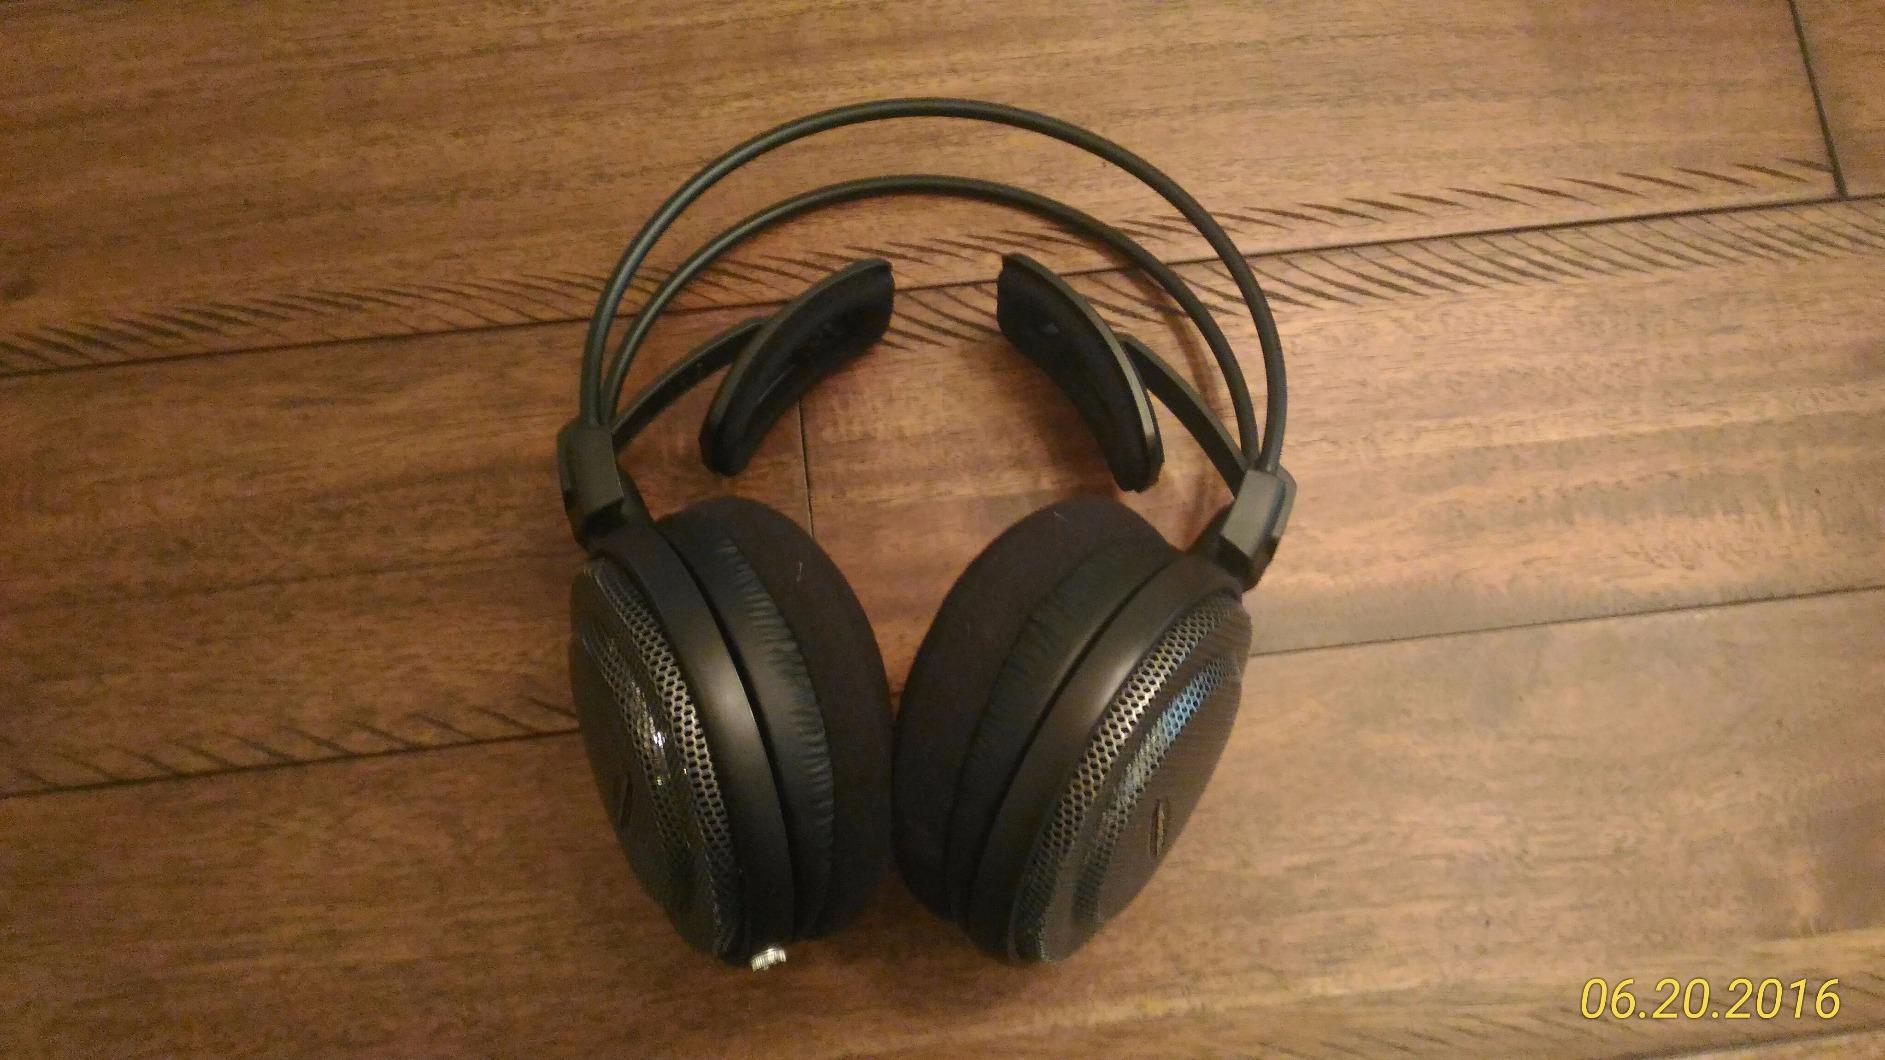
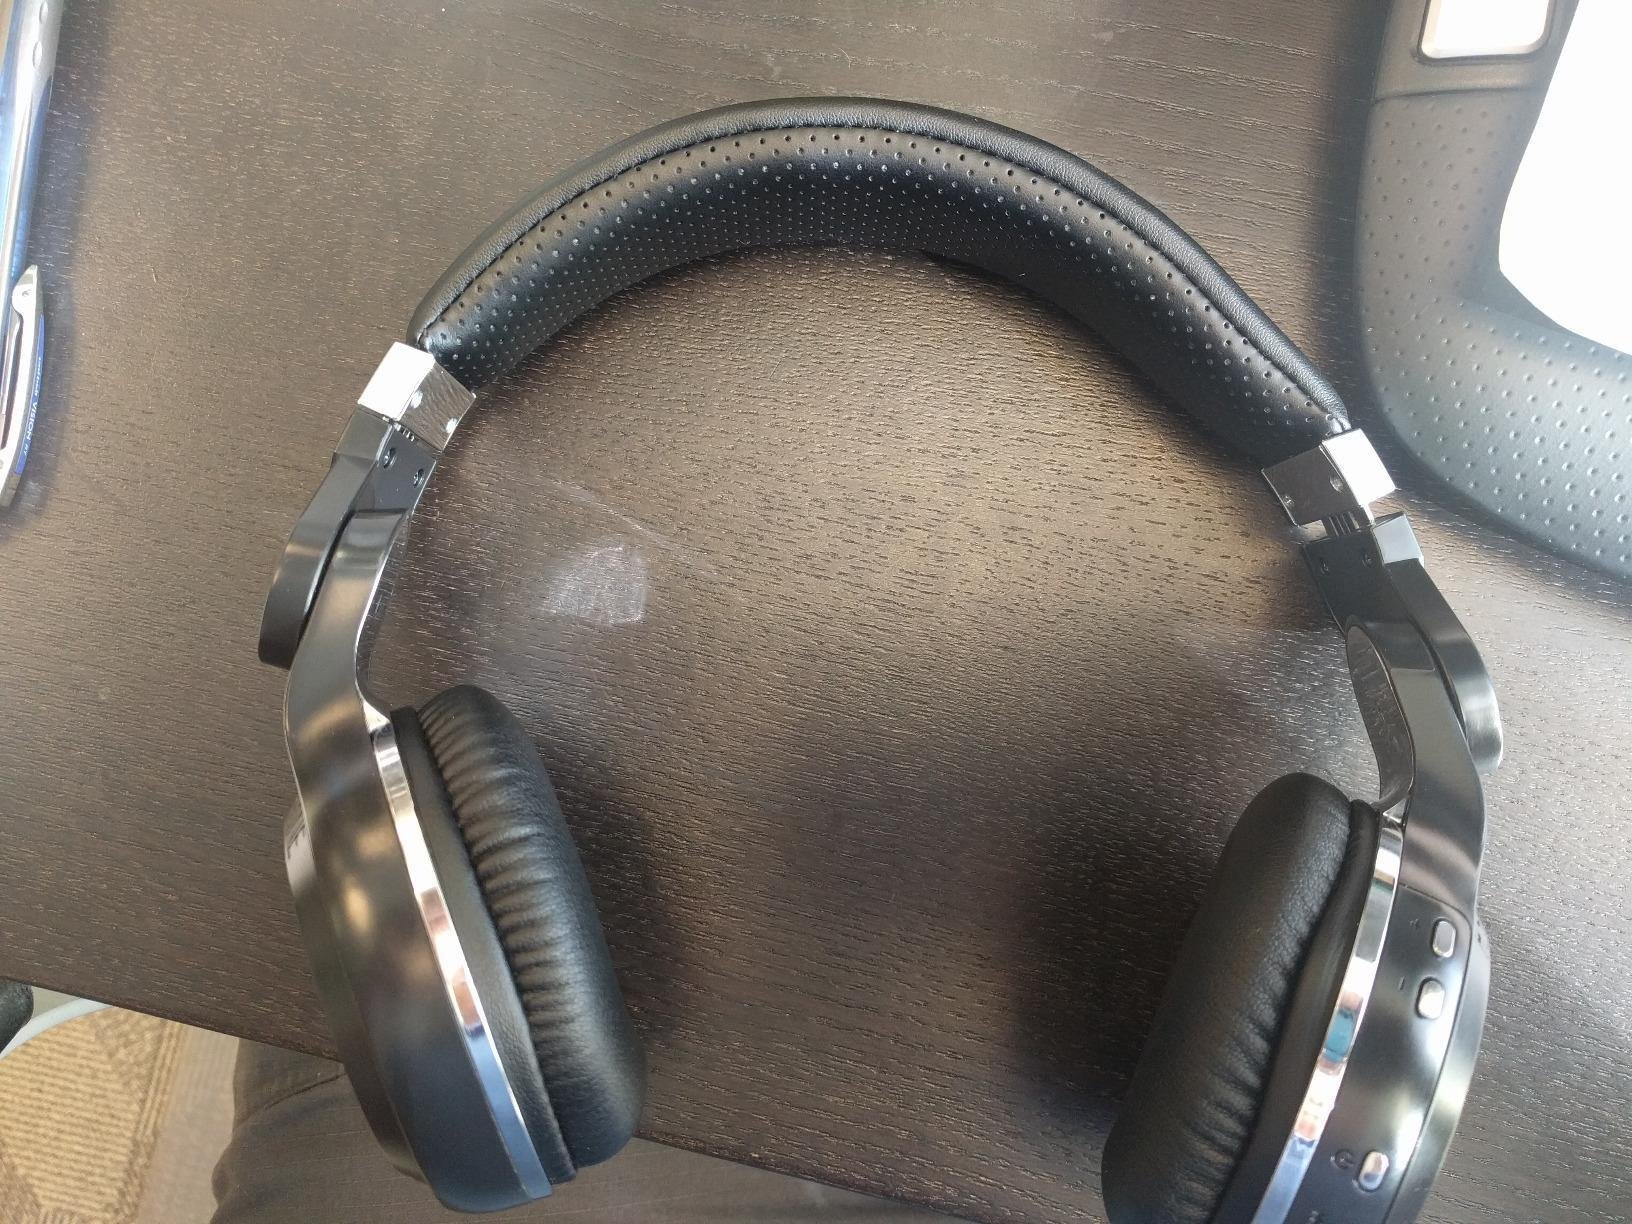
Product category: headphones
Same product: no